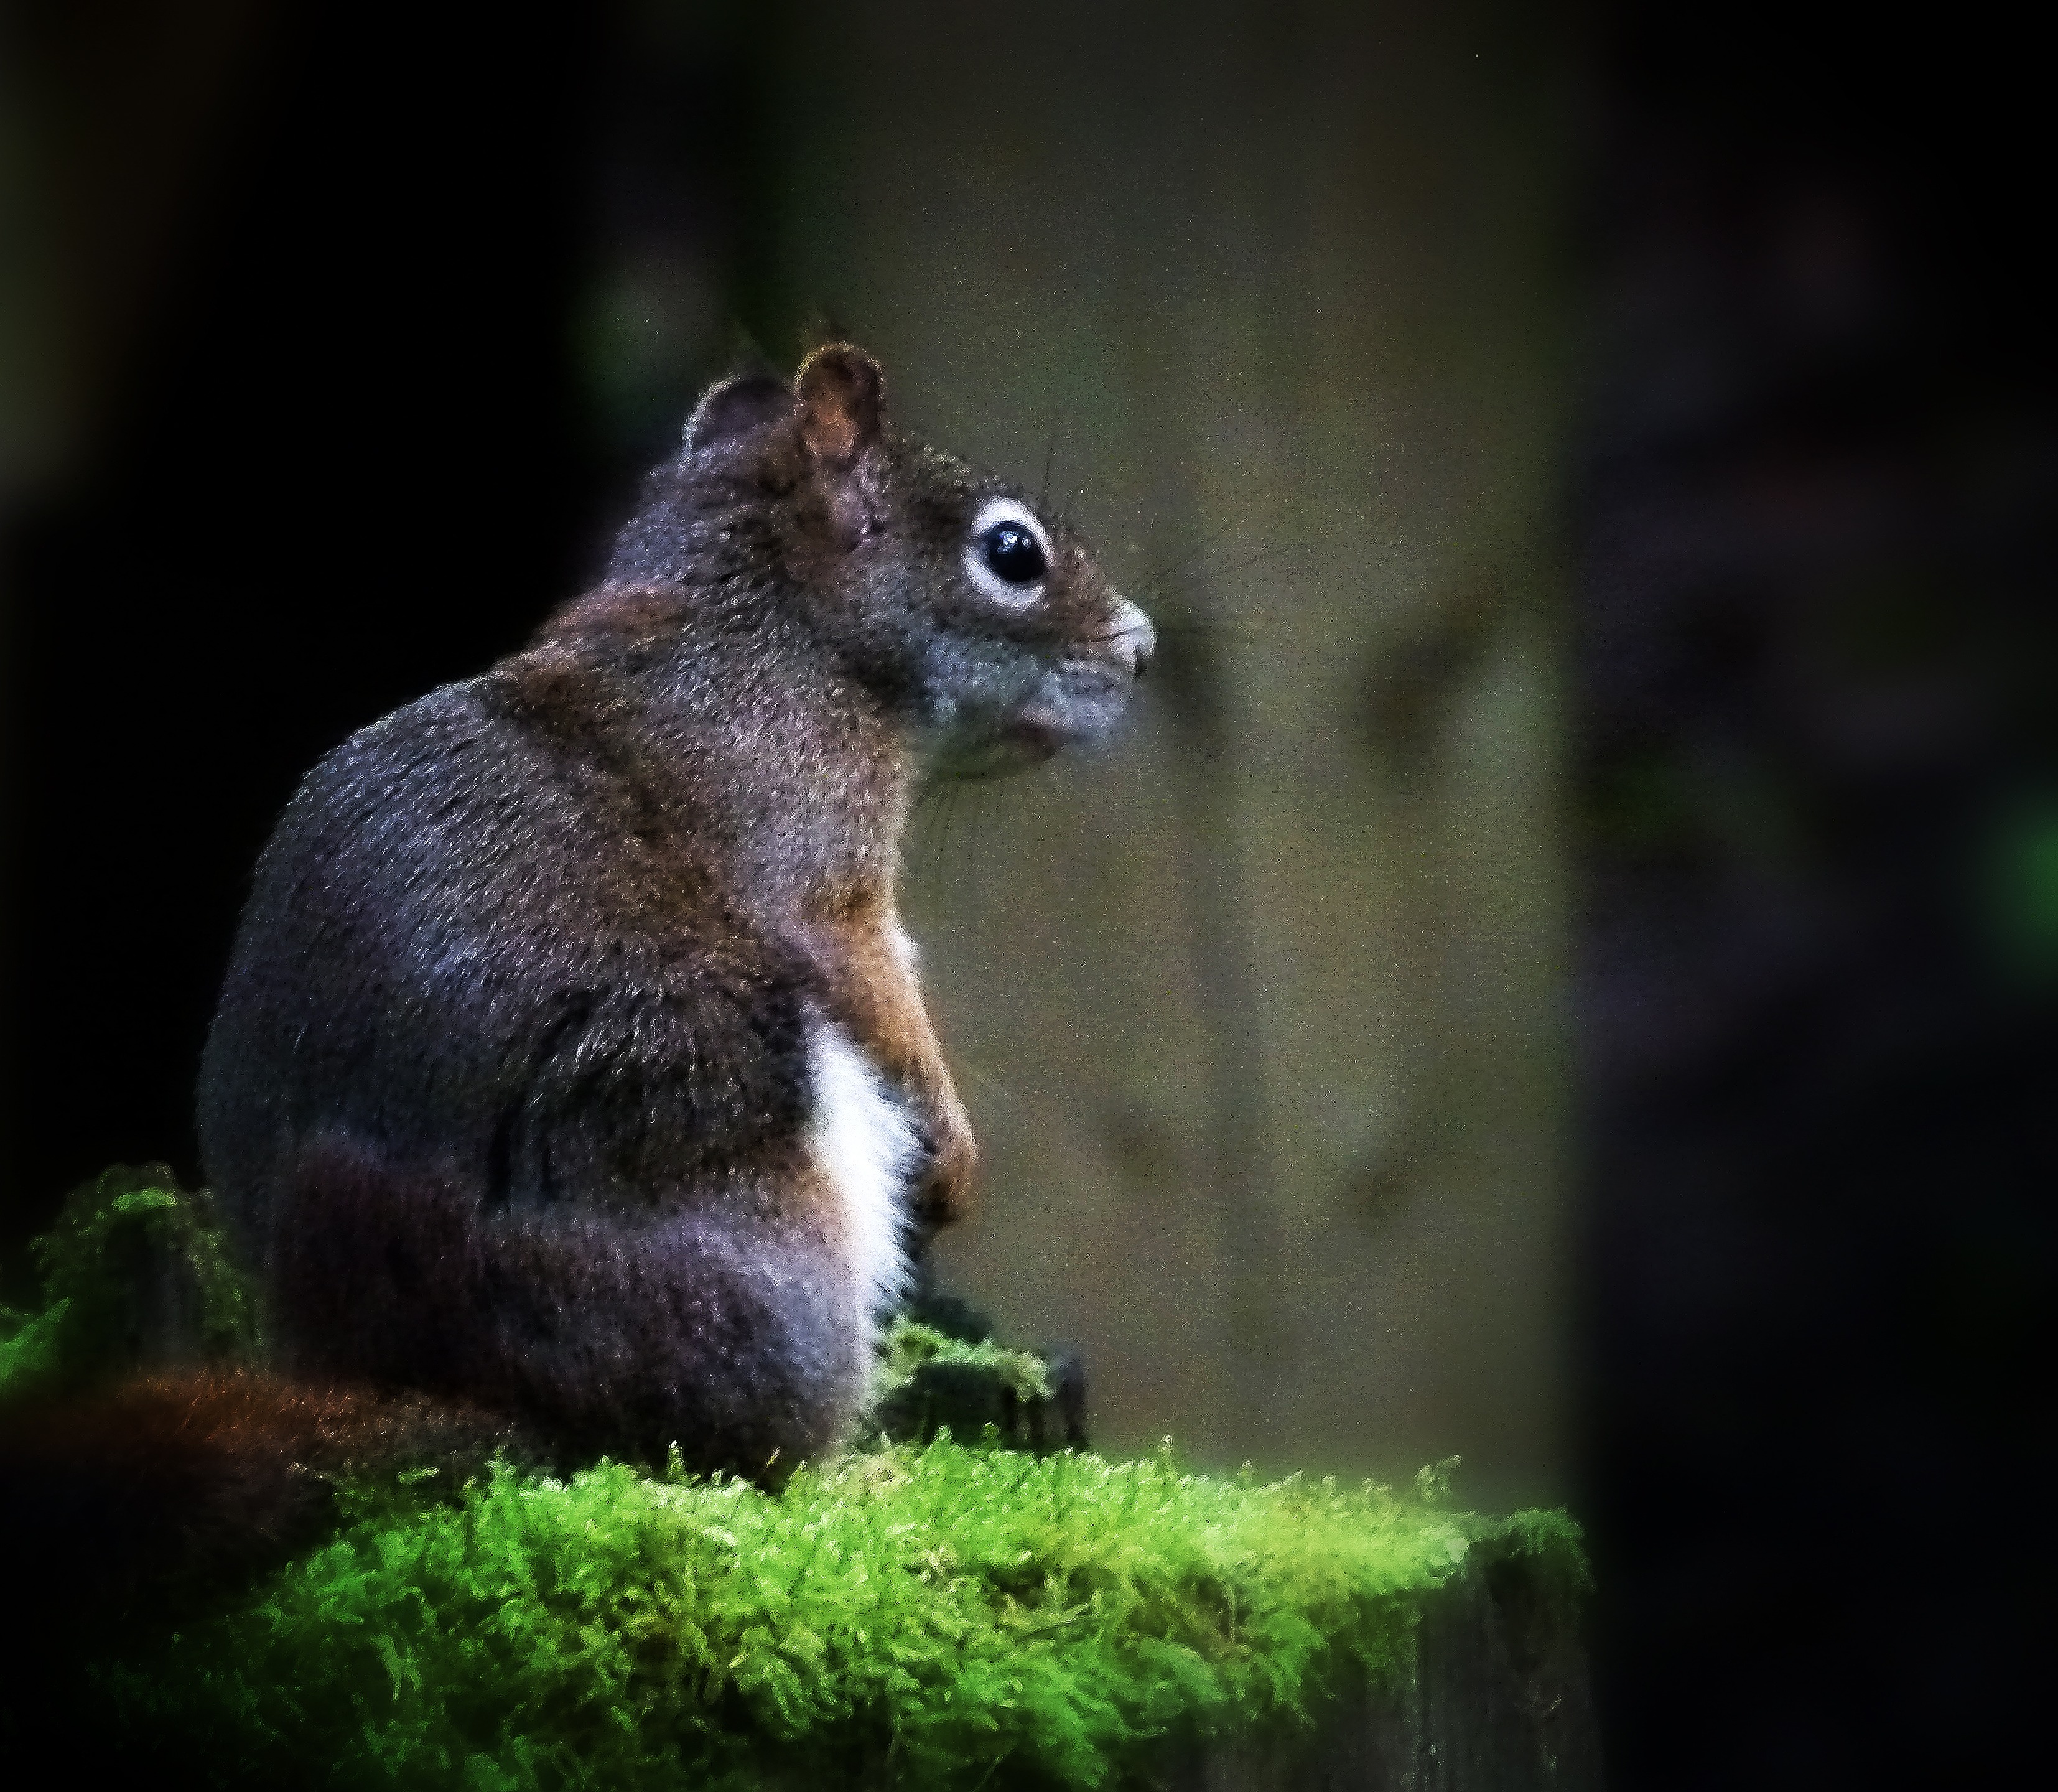
nature, wilderness, animal, wildlife, wild, environment, mammal, squirrel, rodent, fauna, outdoors, whiskers, zoology, vertebrate, species, ground squirrel, fox squirrel